Moritz Christian Julius Thaulow

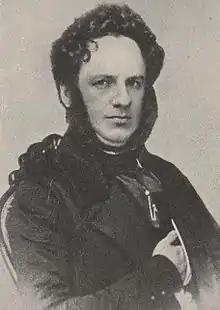

Thaulow was born in the Duchy of Schleswig to Johan Frederik Thaulow (1768–1833) and Caroline Henriette Tugendreich Looft. He was a brother of Heinrich Arnold Thaulow and Harald Thaulow, and a cousin of Henrik Wergeland and Camilla Collett. In 1839 he married Margreta Elisabeth Juel, and among their children was physician Johan Fredrik Thaulow and Hilda Thaulow, the mother of chemist Axel Aubert.